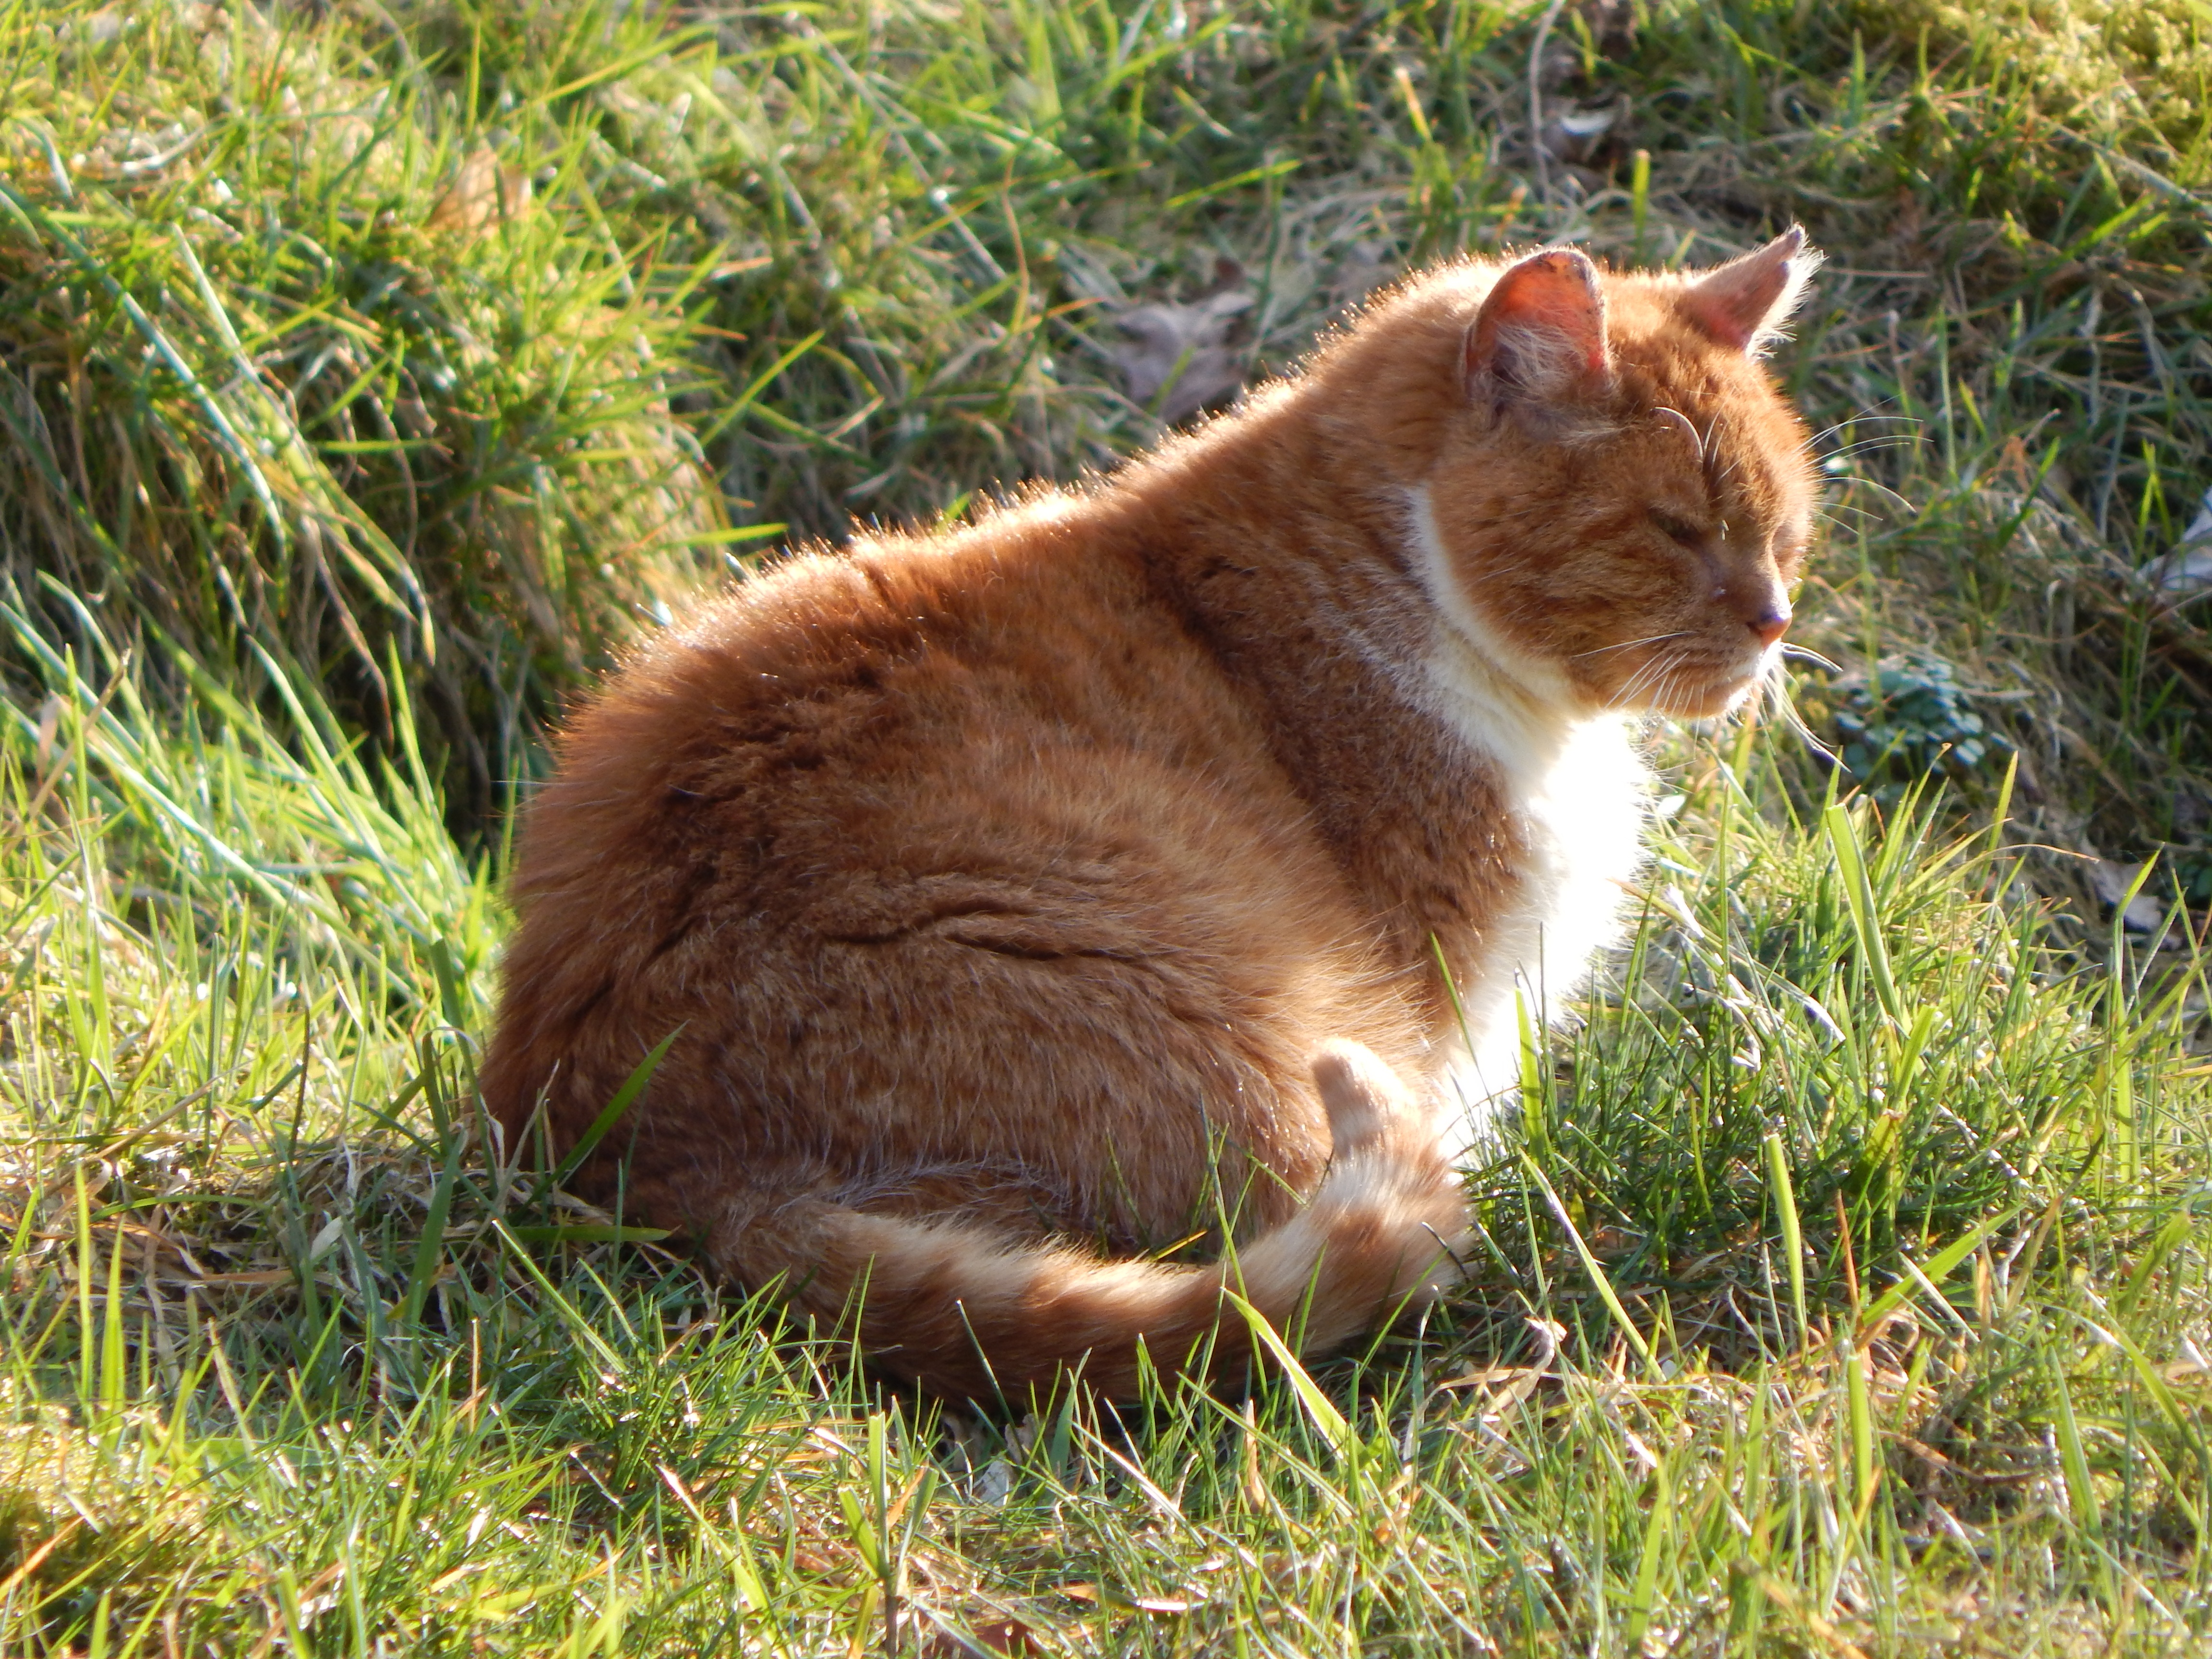
grass, animal, summer, pet, cat, mammal, fauna, whiskers, vertebrate, domestic cat, tiger cat, wild cat, small to medium sized cats, cat like mammal, dog breed group